Vancouver Canadians

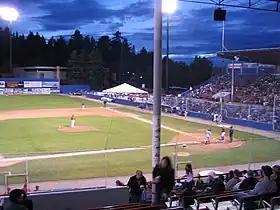
A game at Nat Bailey Stadium in 2007

The Vancouver Canadians are a Minor League Baseball (MiLB) team located in Vancouver, British Columbia. They are members of the Northwest League and the High-A affiliate of the Toronto Blue Jays. The Canadians play their home games at Nat Bailey Stadium. They are currently the only MiLB team based in Canada.